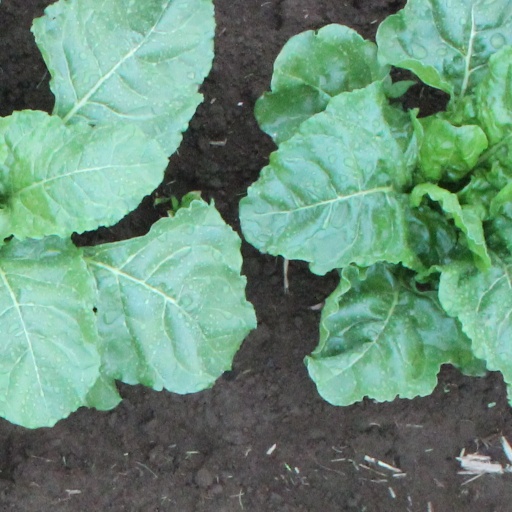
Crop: sugar beet